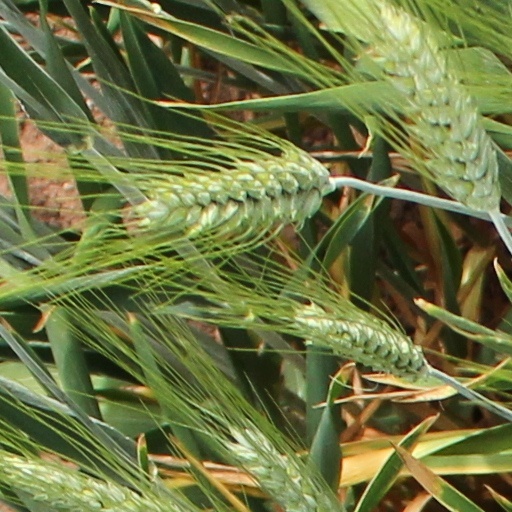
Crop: wheat